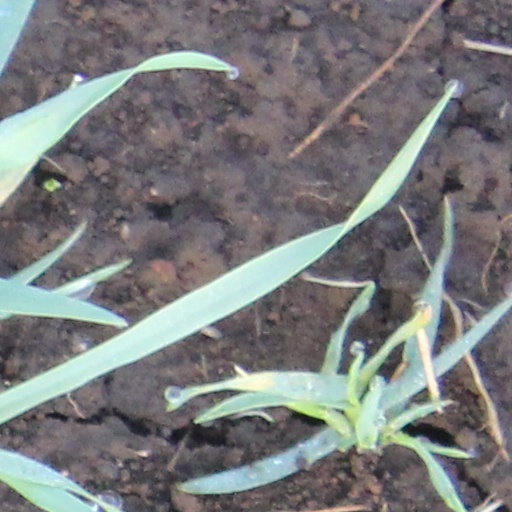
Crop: wheat